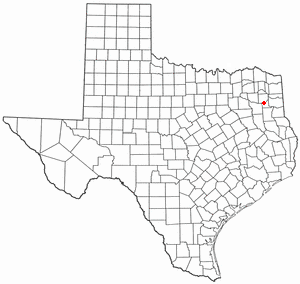
Gladewater est une ville américaine du sud-est des États-Unis, située dans l'État du Texas, dans les comtés de Gregg et d'Upshur. Sa population est de 6441 habitants en 2010.